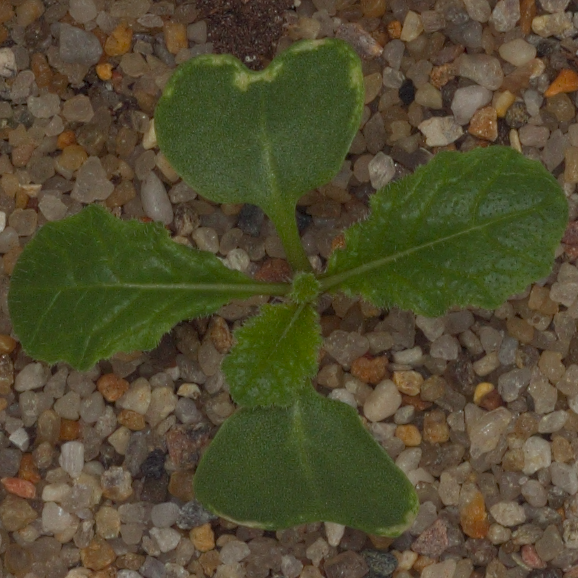
Label: charlock